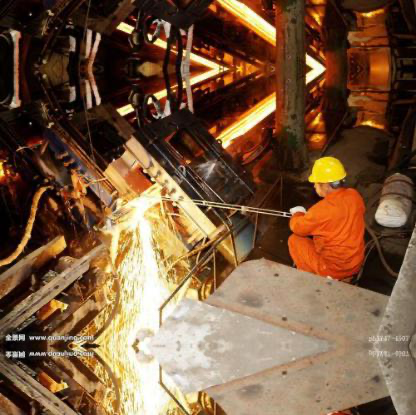
Objects in the image:
label: helmet